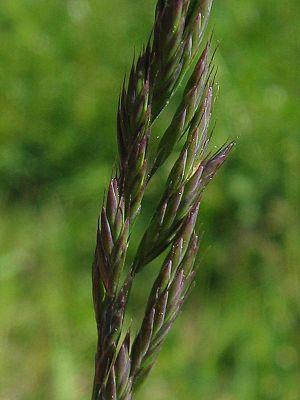
Cette liste de Tracheophyta de Bosnie-Herzégovine, ainsi que d’espèces introduites est un aperçu incomplet d’espèces de mousses, de fougères, de gymnospermes et d’angiospermes citées dans la littérature disponible en langues bosniaque, croate, serbe et serbo-croate. Cet aperçu n’inclue pas des espèces cultivées ni celles occasionnellement introduites.